Clatworthy Camp

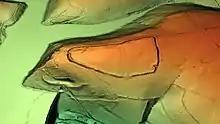
3D view of the digital terrain model

In 2014 and 2015 Wessex Water undertook tree clearance and the removal of bracken from the site without disturbing badger setts and potential bat roosts. Information boards about the local wildlife were also installed.